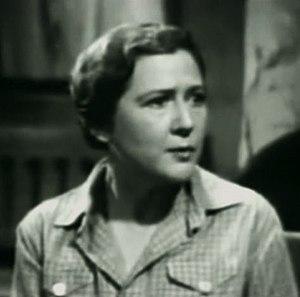
Mary MacLaren est une actrice américaine, née Mary MacDonald le 19 janvier 1896 à Pittsburgh, morte le 9 novembre 1985 à Los Angeles — Quartier d'Hollywood.